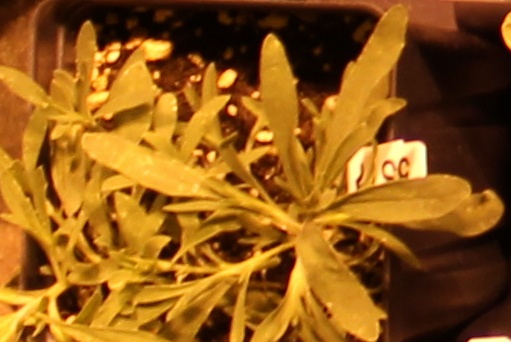
Label: Kochia